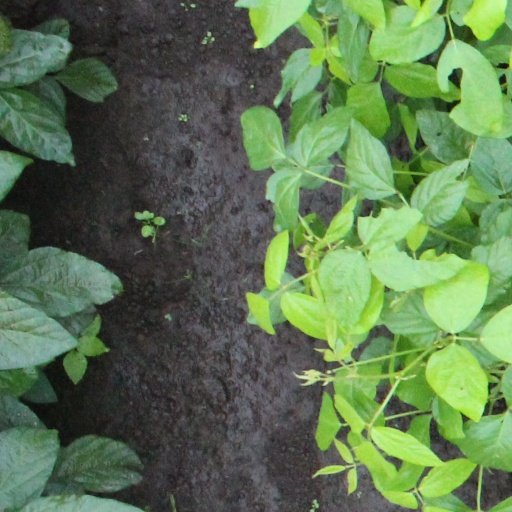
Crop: soybean